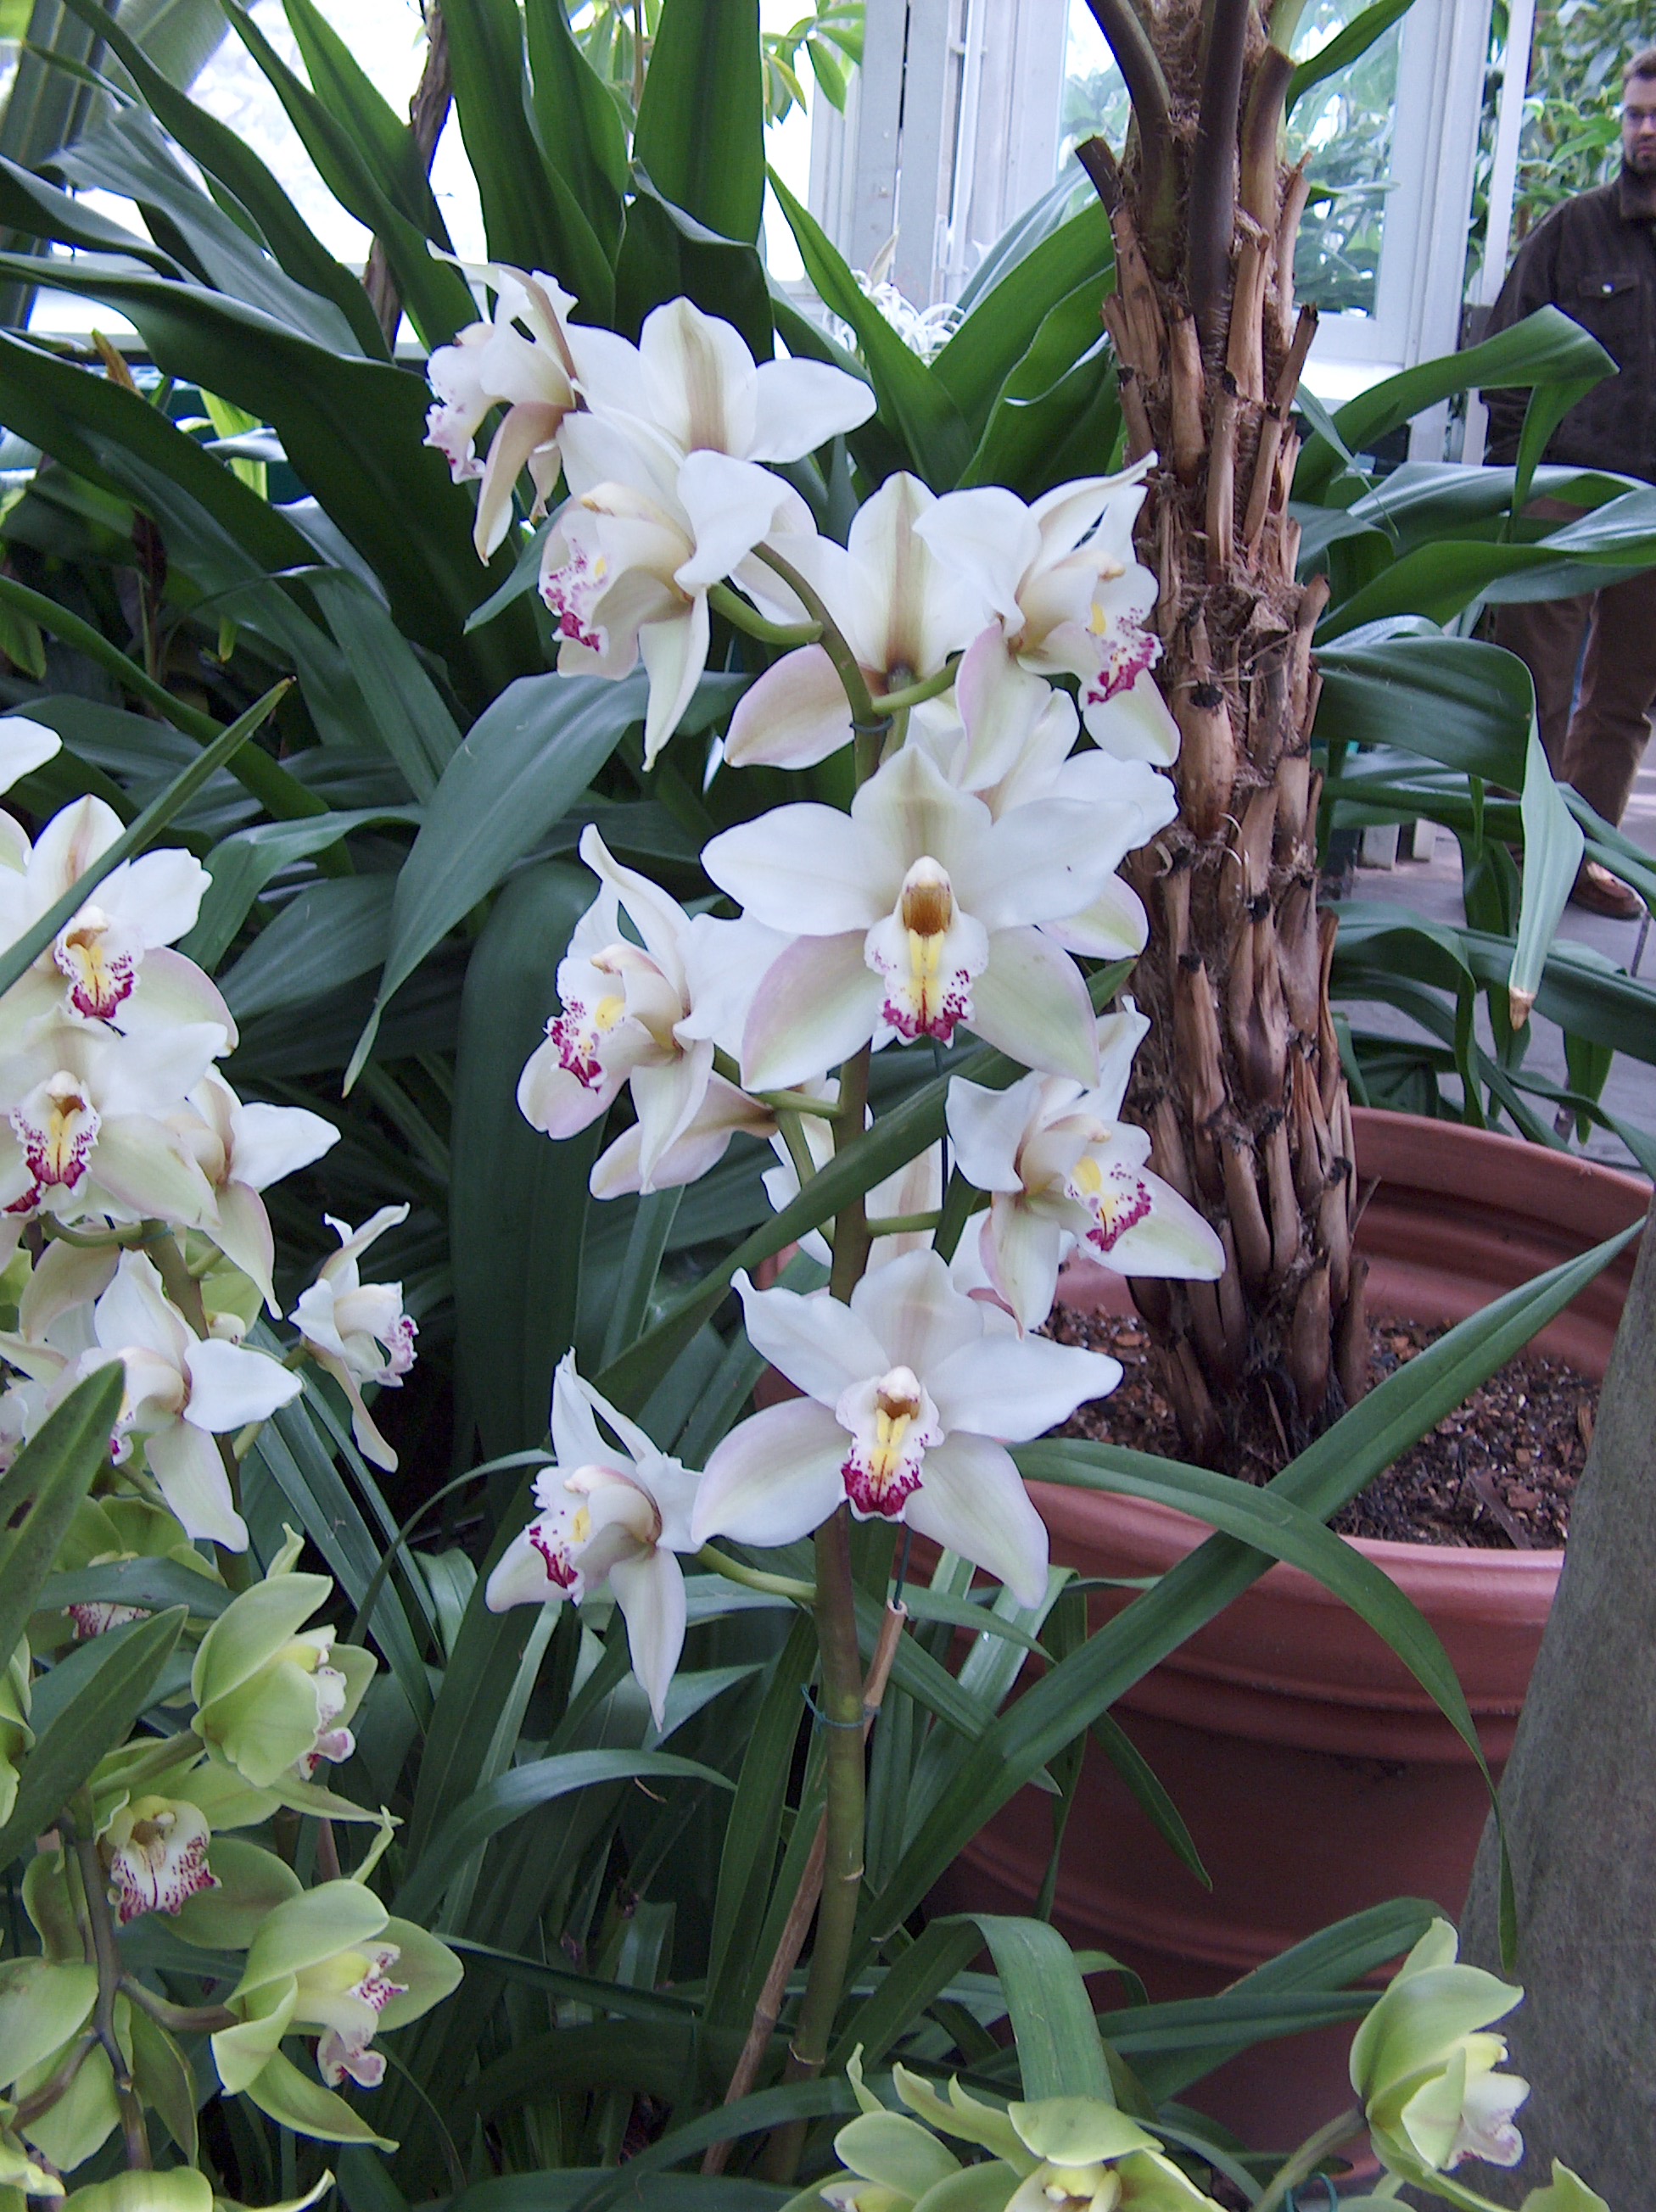
orchid, flower, flowering plant, plant, terrestrial plant, botany, moth orchid, dendrobium, Dendrobium sanderae, orchids of the philippines, petal, garden, cattleya, daphne